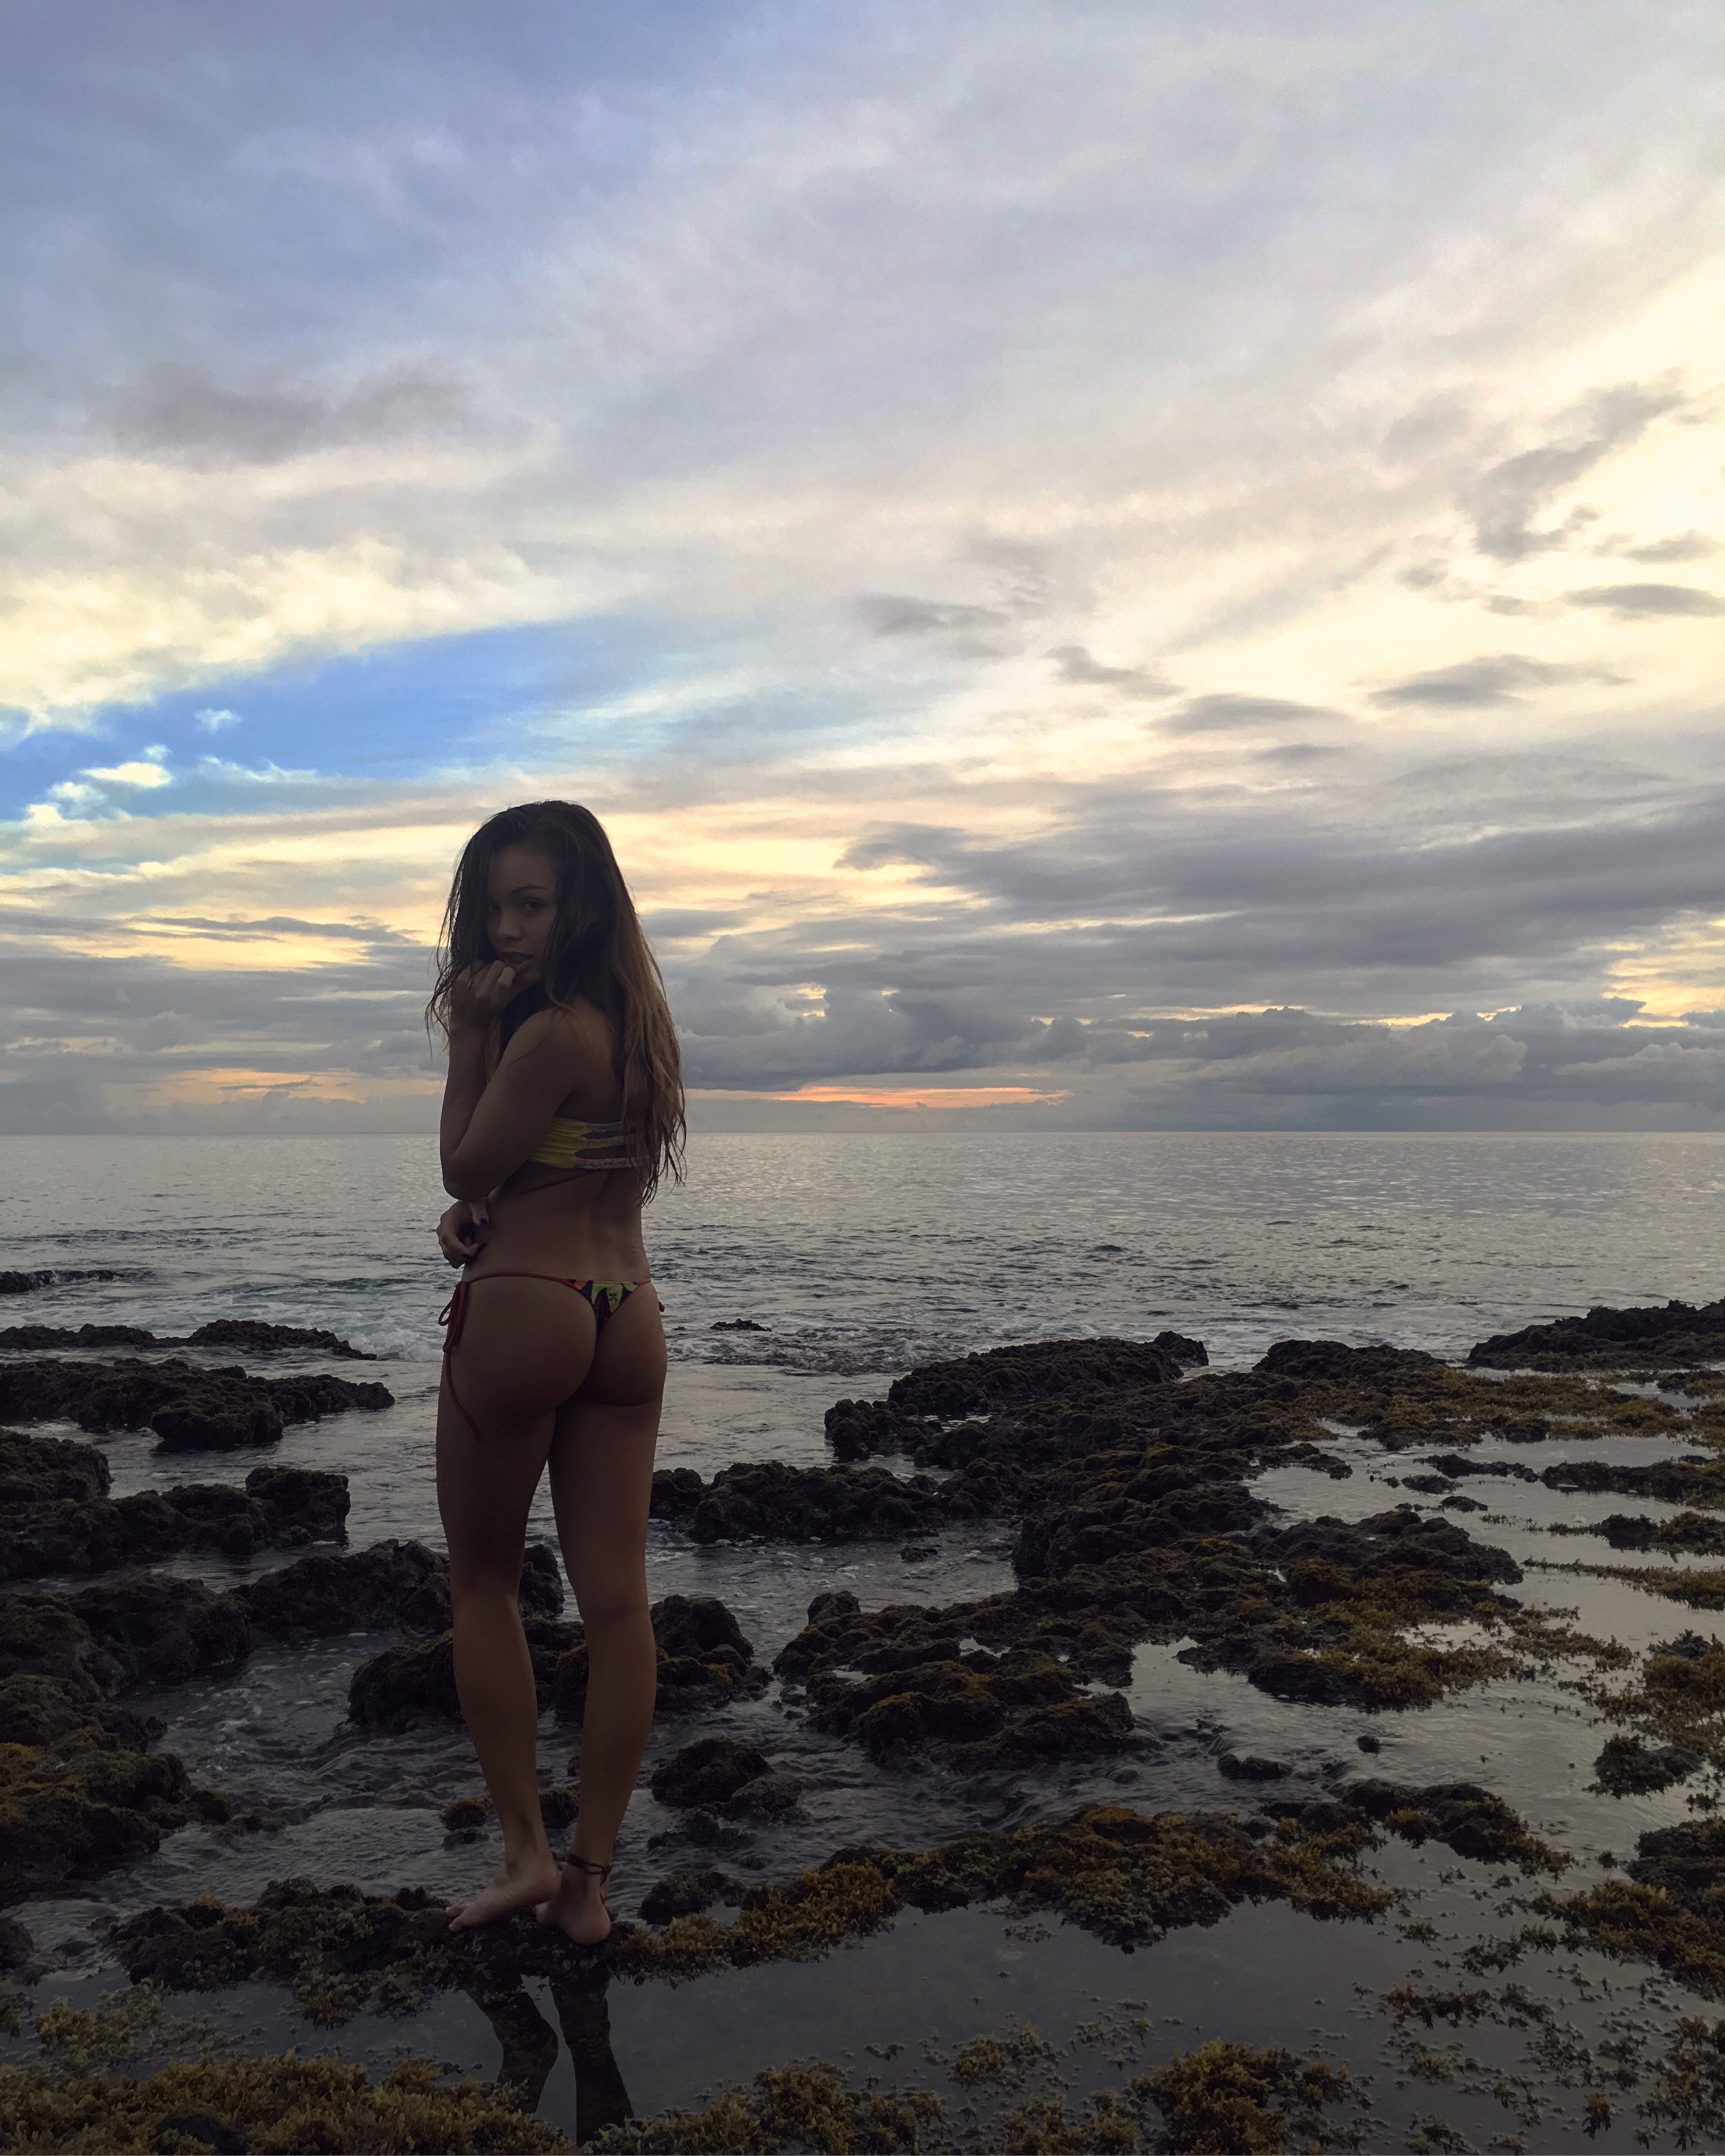
girl, sea, sky, beach, body of water, ocean, cloud, horizon, shore, beauty, vacation, coast, fun, summer, water, wave, sand, sunlight, calm, coastal and oceanic landforms, meteorological phenomenon, evening, sunset, rock, swimwear, wind wave